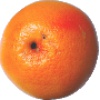
Label: Grapefruit Pink 1